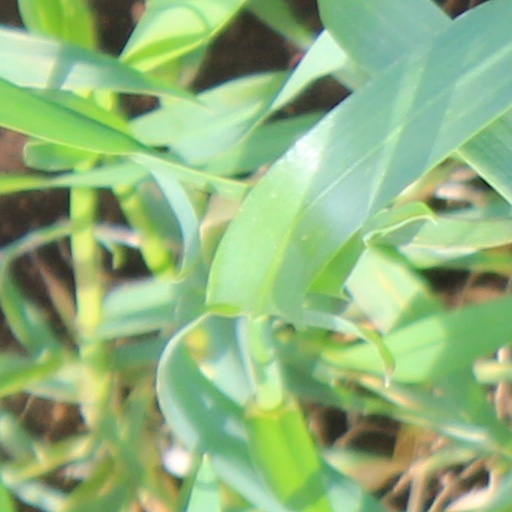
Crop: wheat